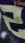
Number: 2